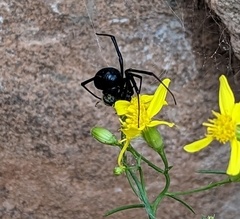
Species: Lactrodectus_hesperus